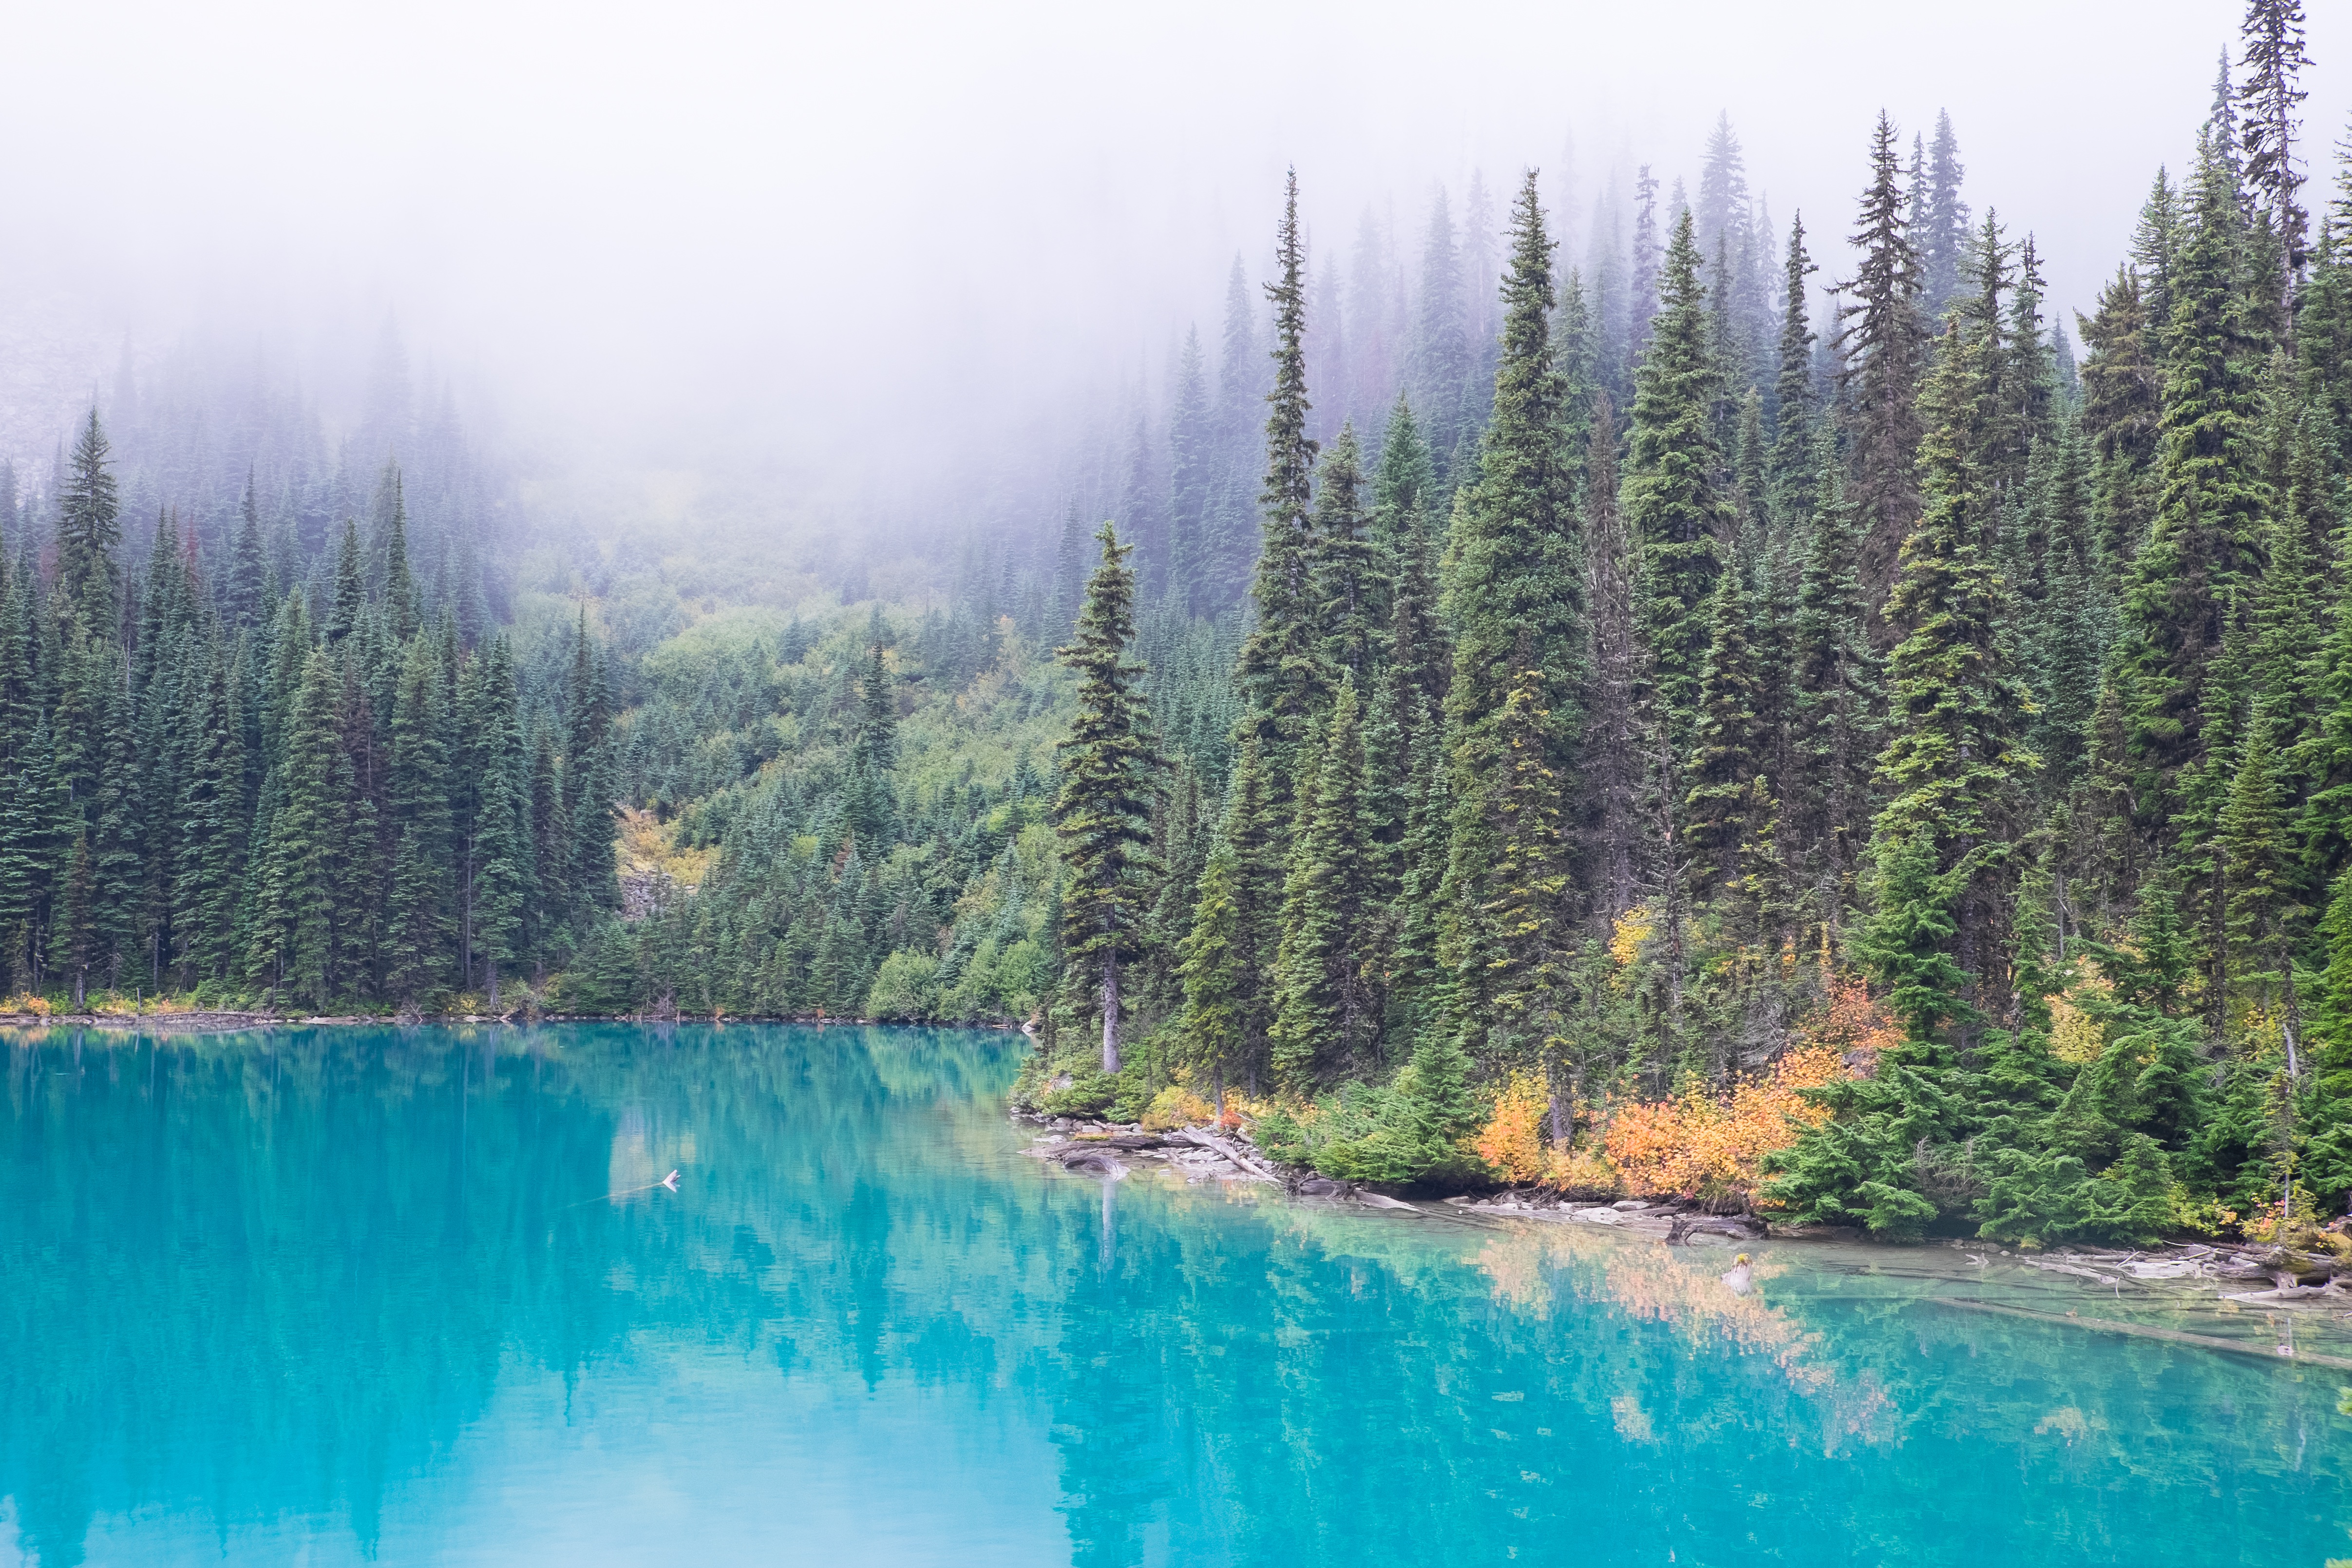
tree, forest, wilderness, mountain, lake, reflection, body of water, habitat, ecosystem, natural environment, temperate coniferous forest